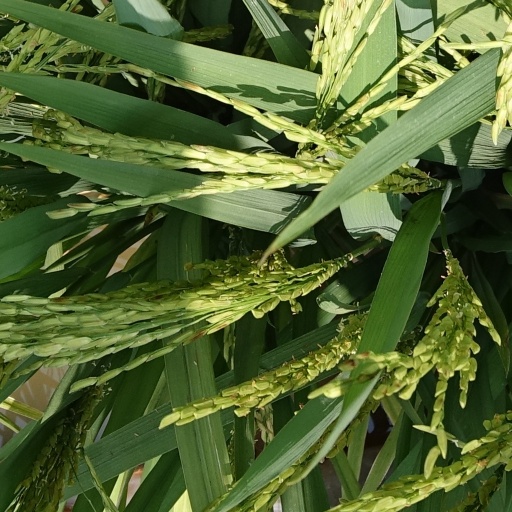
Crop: rice